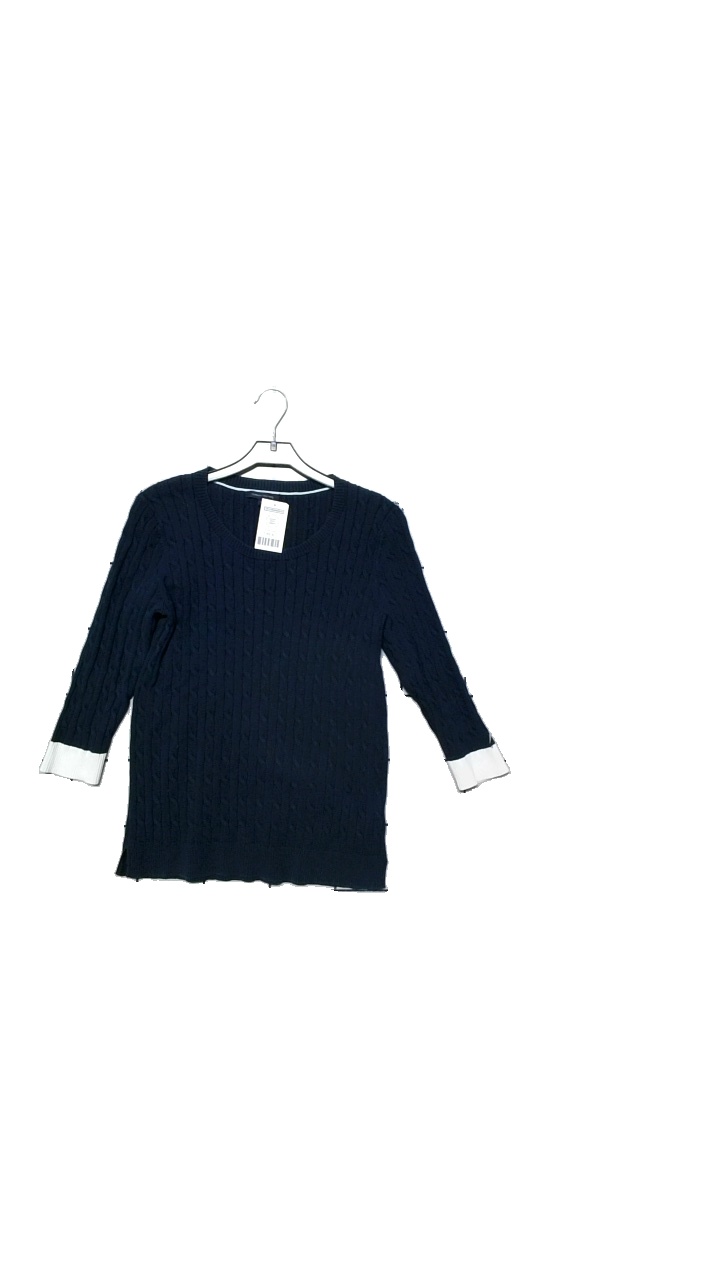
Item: Top (Ladies)
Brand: Tommy Hilfiger
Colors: Blue, White
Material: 80% cotton, 20% nylon
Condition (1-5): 3
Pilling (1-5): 4
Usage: Reuse
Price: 100-150